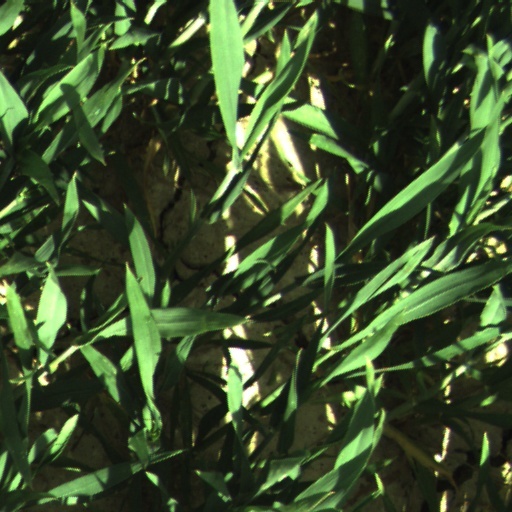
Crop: wheat